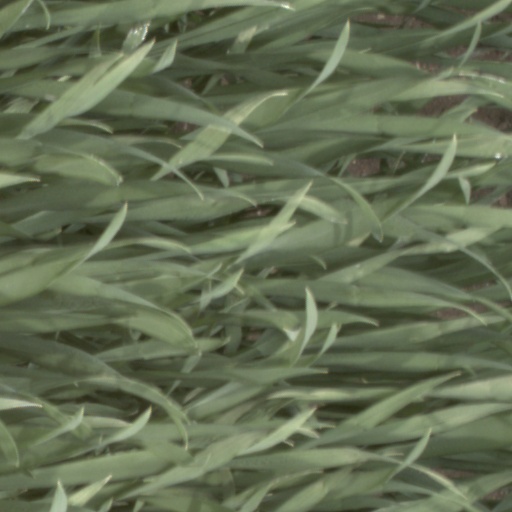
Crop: wheat